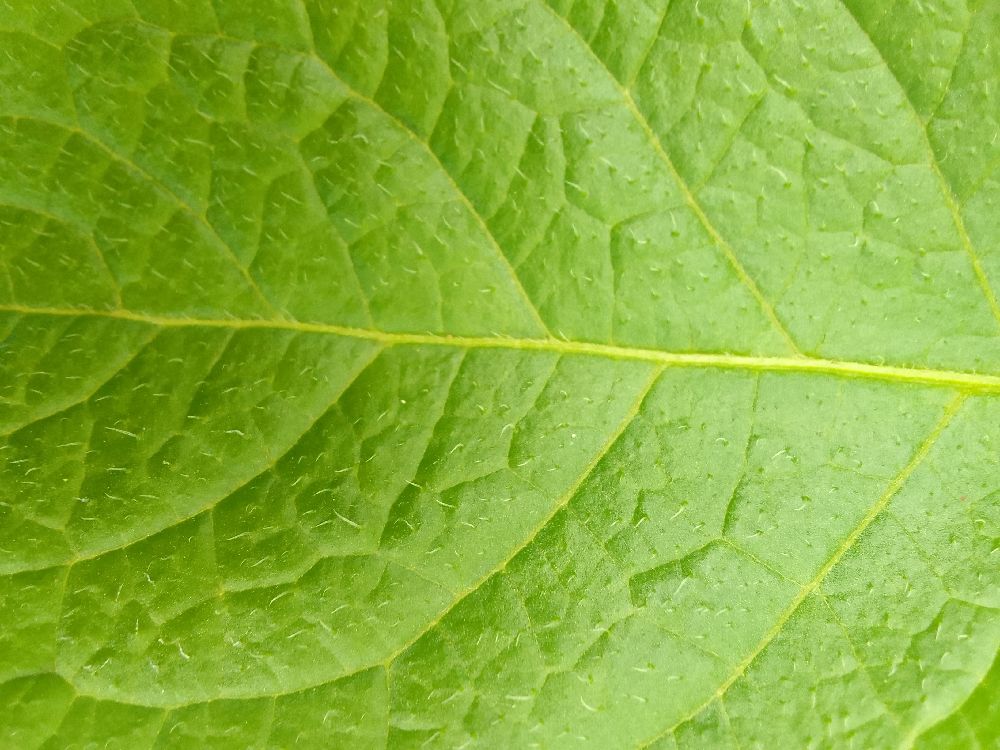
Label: Healthy